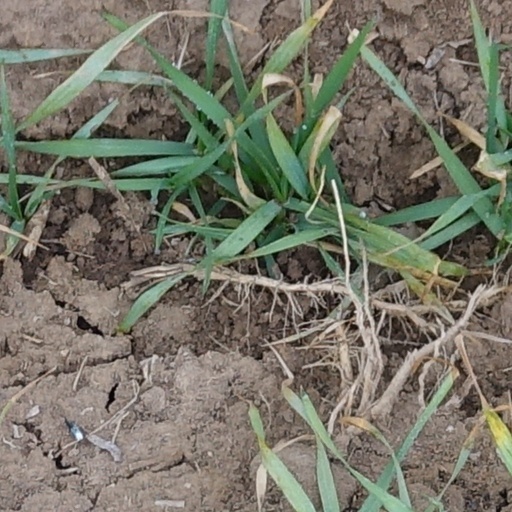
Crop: wheat